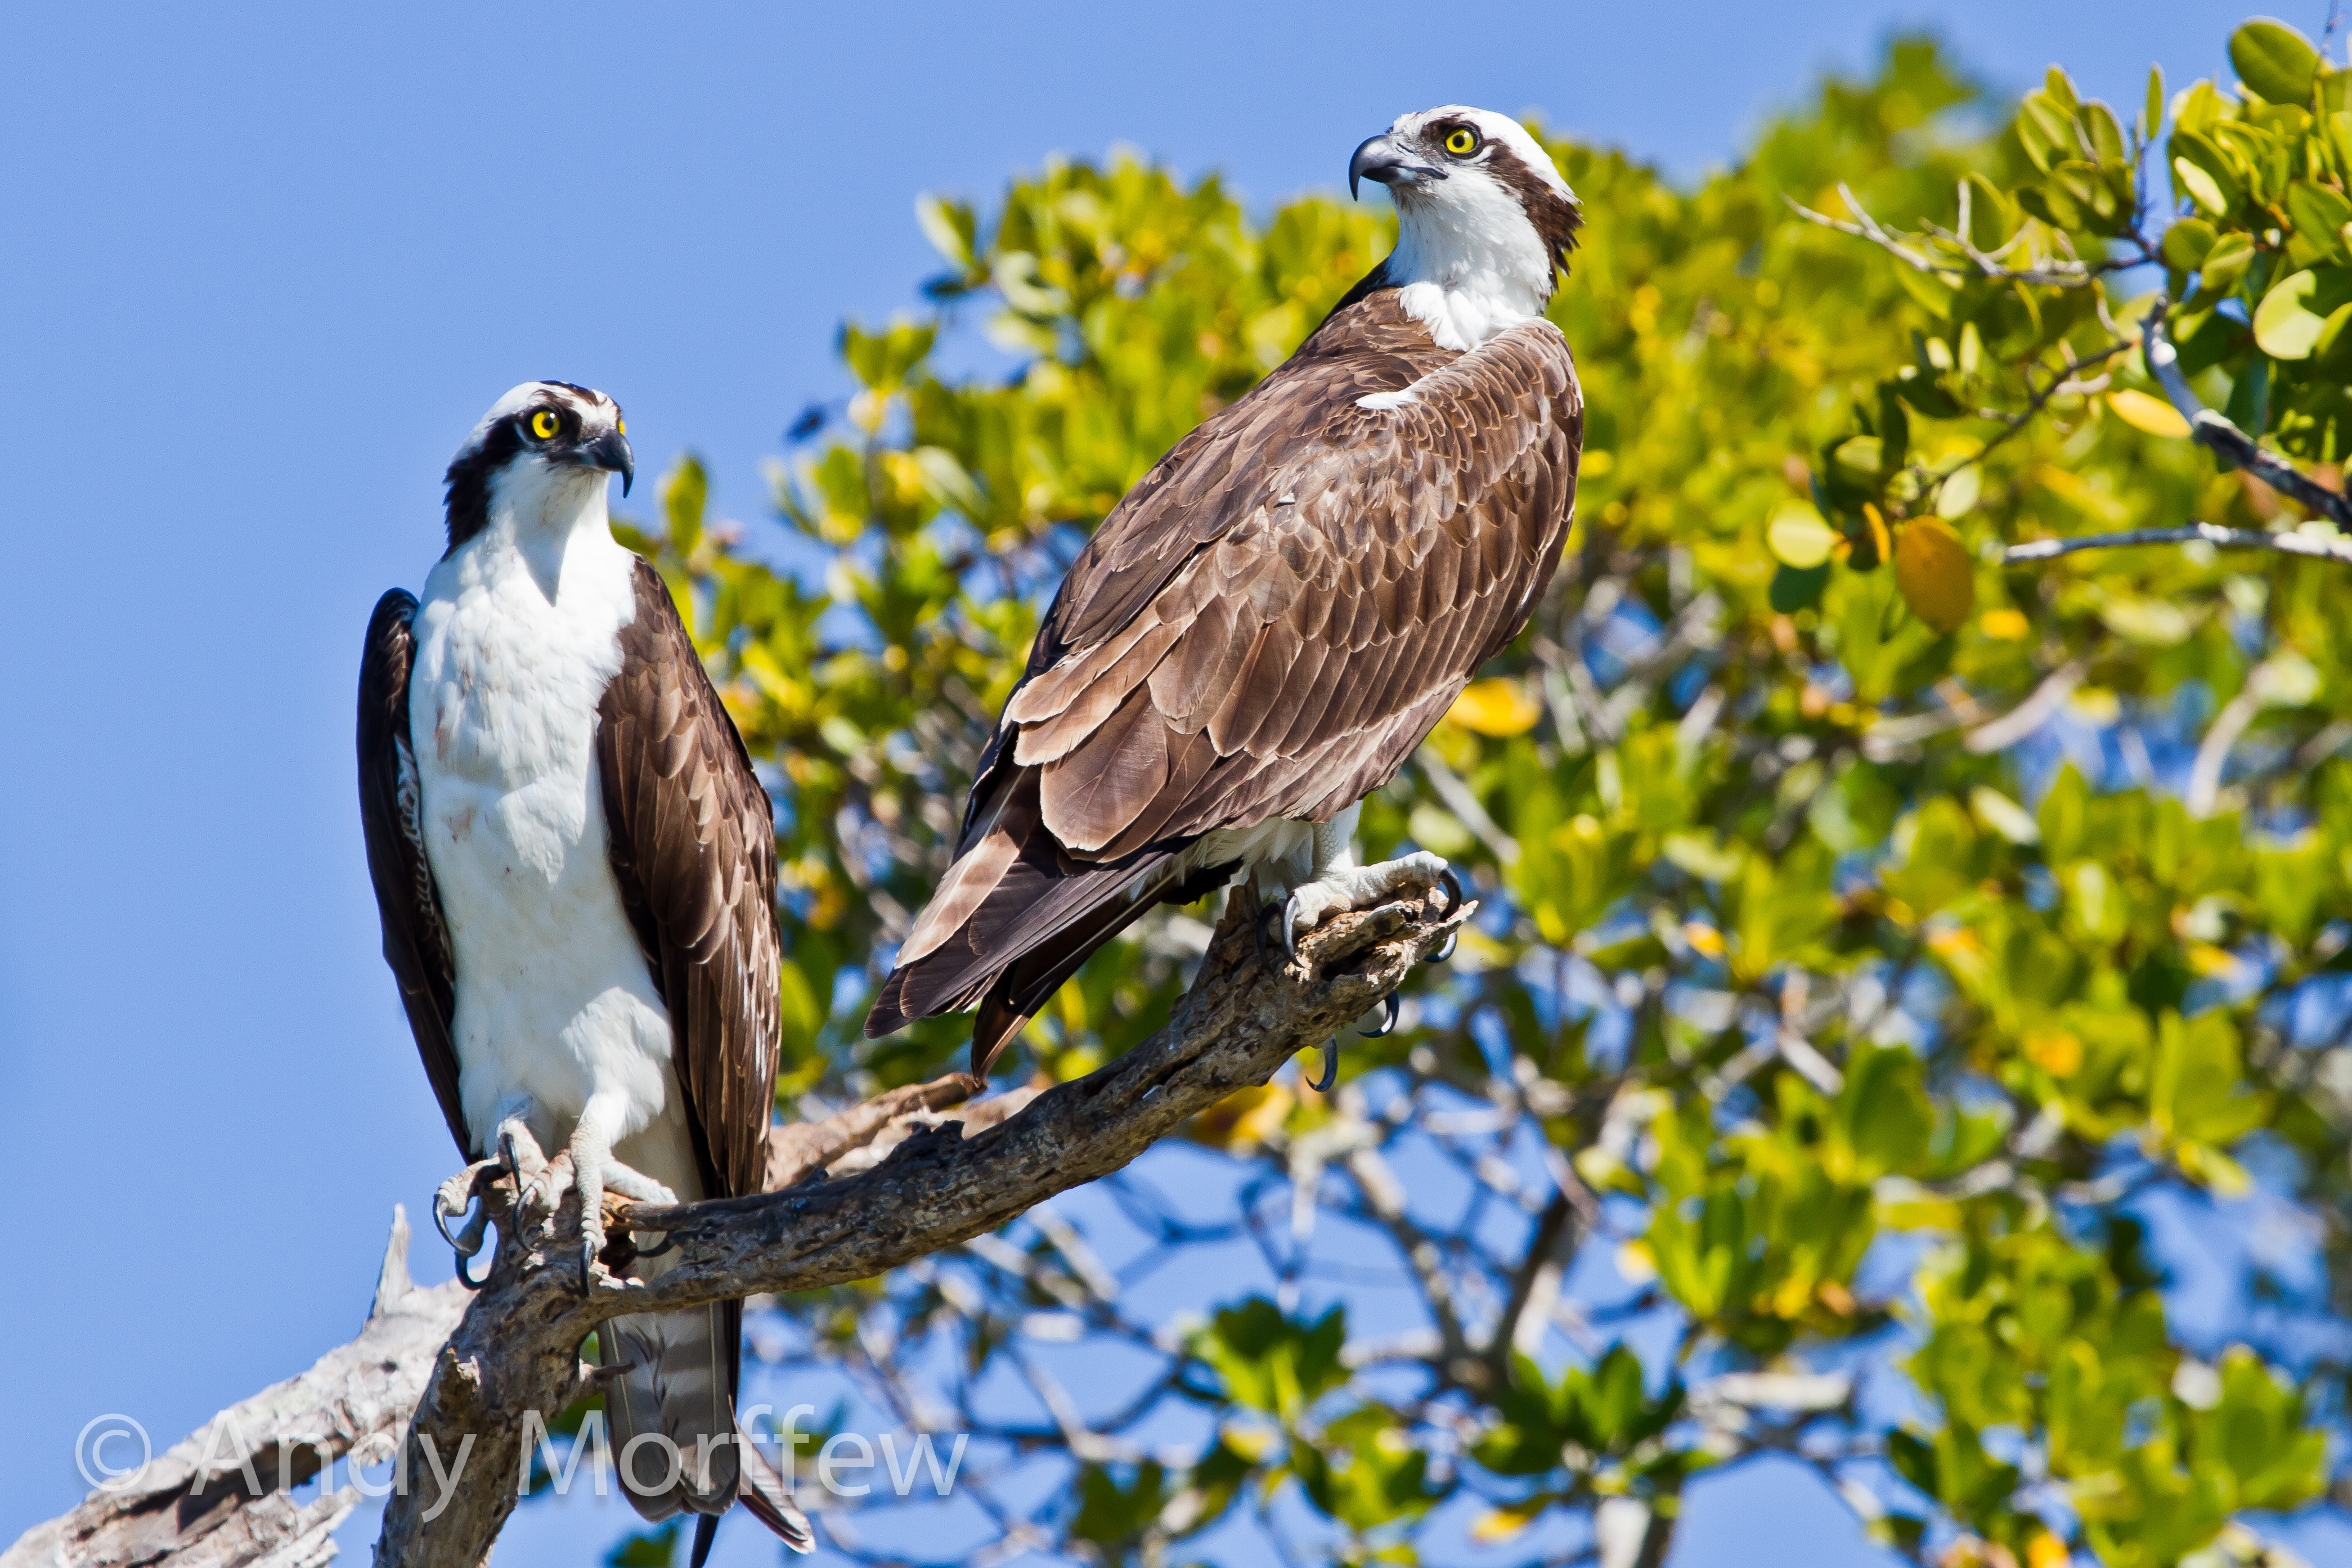
nature, bird, wildlife, beak, hawk, fauna, bird of prey, vertebrate, birdperfect, falcon, andymorffew, morffew, avianexcellence